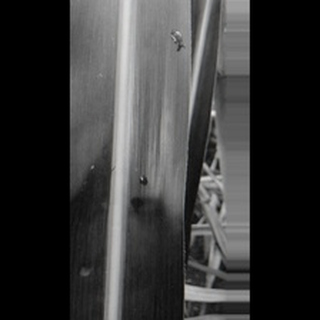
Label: healthy_sugarcane